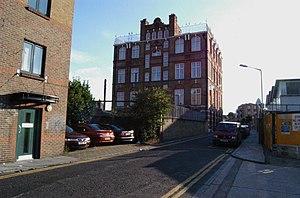
Mary Ann Nichols, née Walker, dite Polly. Née et morte à Londres. Première des cinq victimes, généralement reconnues ou « canoniques », de Jack l'Éventreur.